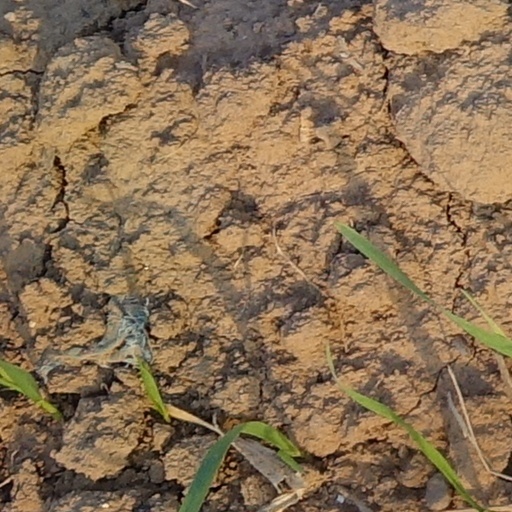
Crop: wheat